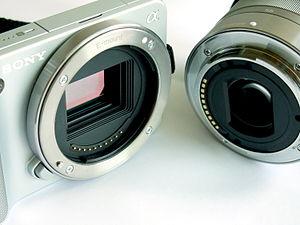
La monture Sony E est une monture d'objectif développée par Sony Alpha à partir de 2010 pour la gamme de cameras vidéo et d’appareils photographiques hybrides NEX et ILCE. Les premiers boîtiers à en être équipés furent les Sony NEX-3 et 5, suivis par les caméras serie NEX-VG 10/20/30. Cette monture a un tirage mécanique de 18 mm et un diamètre interne de 46,1 mm.
Les Sony Alpha NEX-3 sont une série d'appareil photographique hybride de monture E destiné au grand public commercialisé par Sony Alpha entre 2010 et 2014. Cette série se compose de quatre modèles : le NEX-3, le NEX-C3, le NEX-F3 et le NEX-3N. Elle est remplacée par l'appellation Sony Alpha 5000.